Caucasus campaign

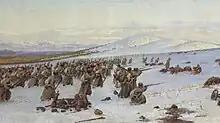
Attack of Russian Army in the Caucasus

After this, Enver gave up command. The Armenian volunteer units were definitely a factor in their defeat, as they challenged the Ottoman operations during critical times, and his experience may have been one of the catalysts that led the Three Pashas, of which one was Enver, to their decision to conduct the Armenian genocide only a few months later. After his return to Constantinople, Enver blamed this defeat on Armenians living in the region actively siding with the Russians.